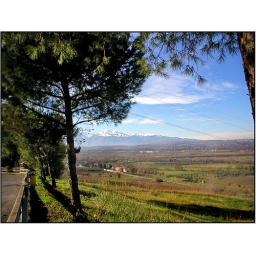
along the road to Rome look over Maiella mountain